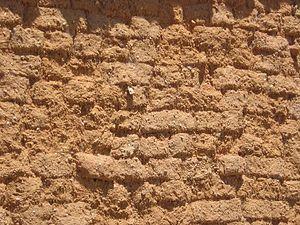
Terre crue, ou matériau terre, sont les termes utilisés pour désigner la terre, utilisée avec peu de transformations, en tant que matériau. Le terme terre crue permet surtout de marquer la différence avec la terre cuite. Dans l'art, comme dans la construction contemporaine, le matériau terre se retrouve en effet le plus couramment sous sa forme cuite, céramique, poterie, briques de terre cuite, tuiles, carreaux, etc.